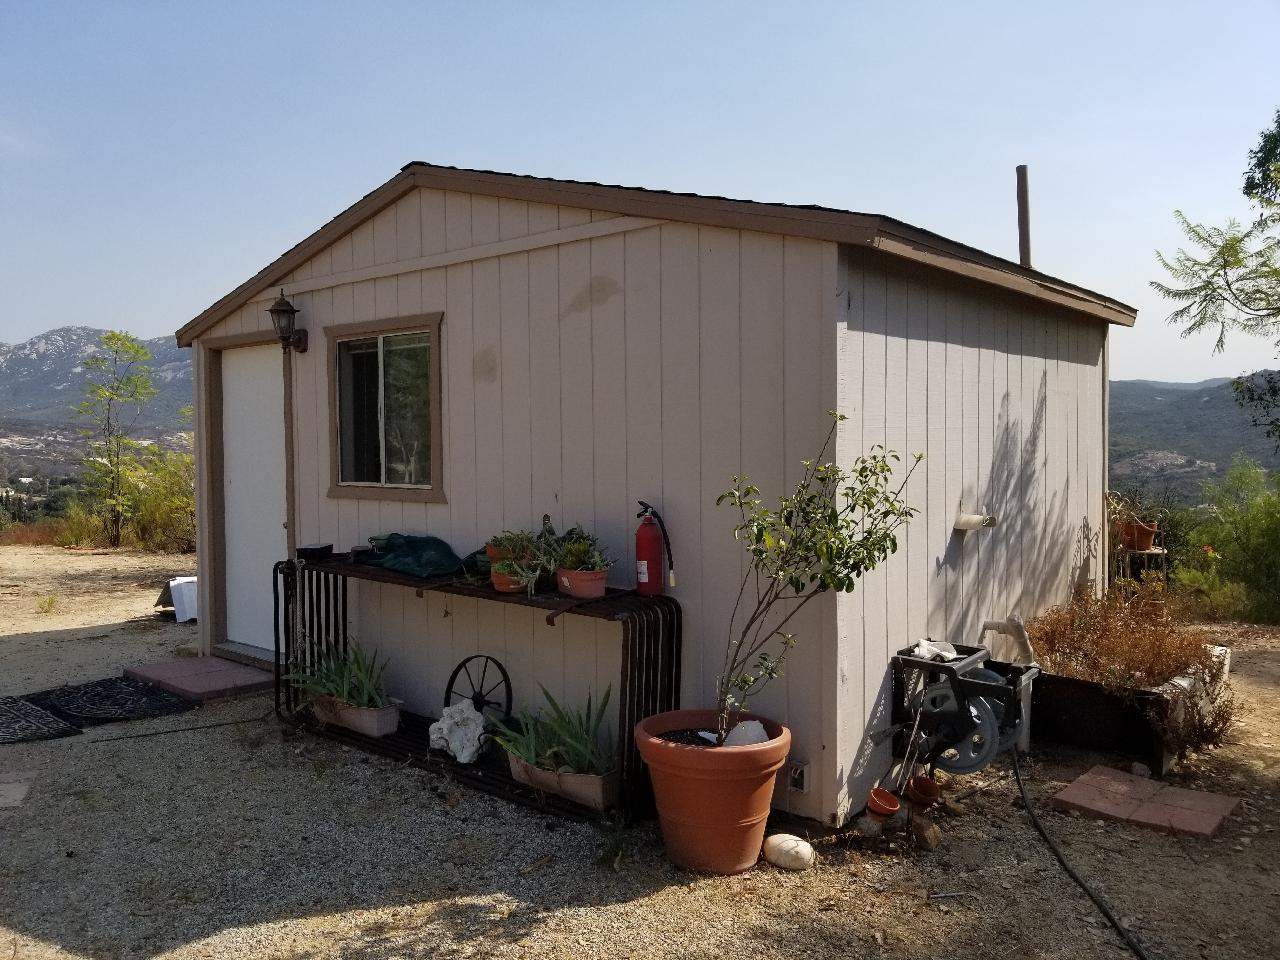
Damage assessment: no_damage